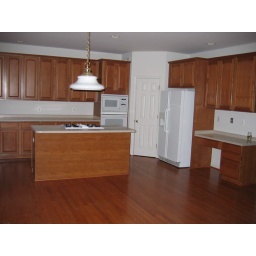
As seen from family room. Garage door is right next to the desk area. Nicely sized pantry is in the corner.